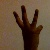
The image shows a hand gesture representing the number 6 in Indian Sign Language.